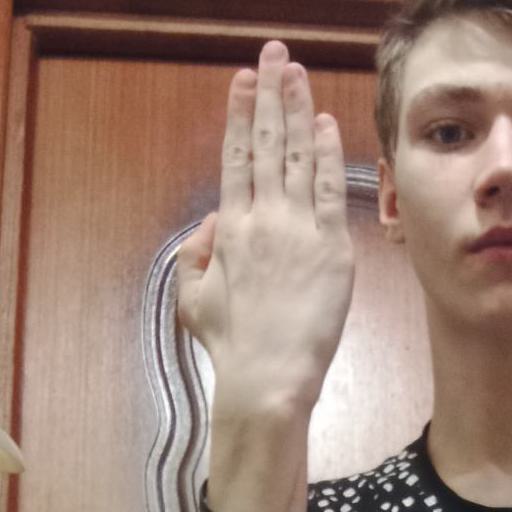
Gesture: stop_inverted